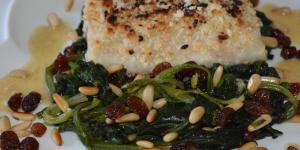
lubina al horno con almendras